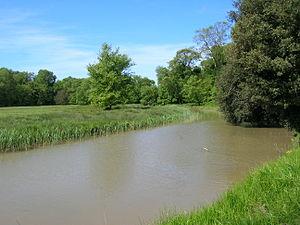
«Les alouettes de la prairie de San Rossore chantent enivrées de joie... » Gariele d'Annunzio